Ground glass joint

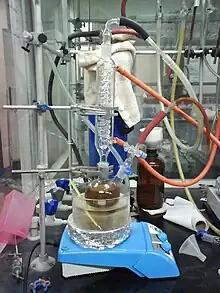
A reflux set-up with conically tapered ground glass joints connecting the coil condenser with an adapter to allow inert gas (nitrogen or argon) to leave the vessel (top) and two-necked flask. Another ground glass joint connects the second neck to another adapter for introduction of an inert gas.

Laboratory glassware, such as Buchner flasks and Liebig condensers, may have tubular glass tips intended for insertion into a hose, often with barbs to retain the hose, and may be tapered to accept a wider range of hose diameters. These are typical for connection of cooling water, vacuum lines, gas transport, or drains. A special clip may be placed around the mated hose to prevent it from slipping off the connector.